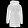
Label: Coat